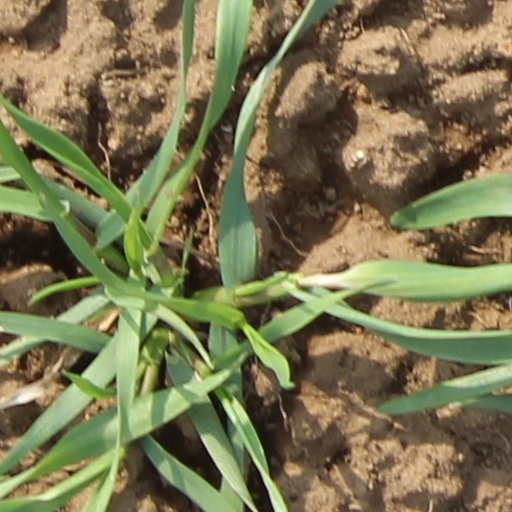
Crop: wheat